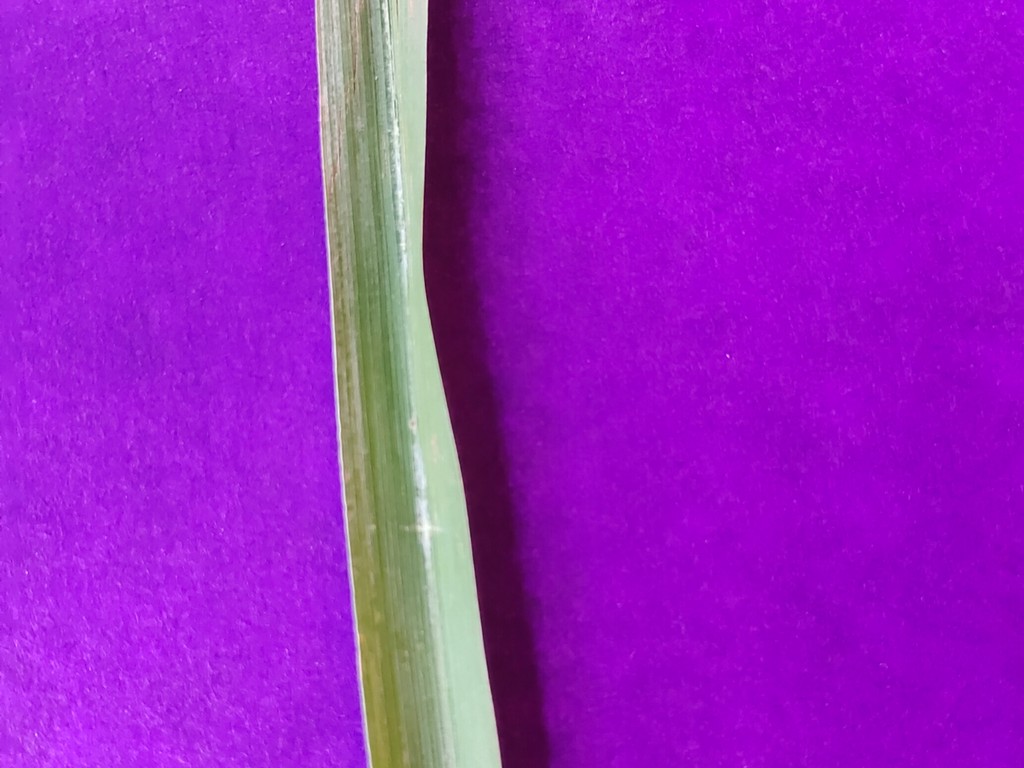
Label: Unhealthy